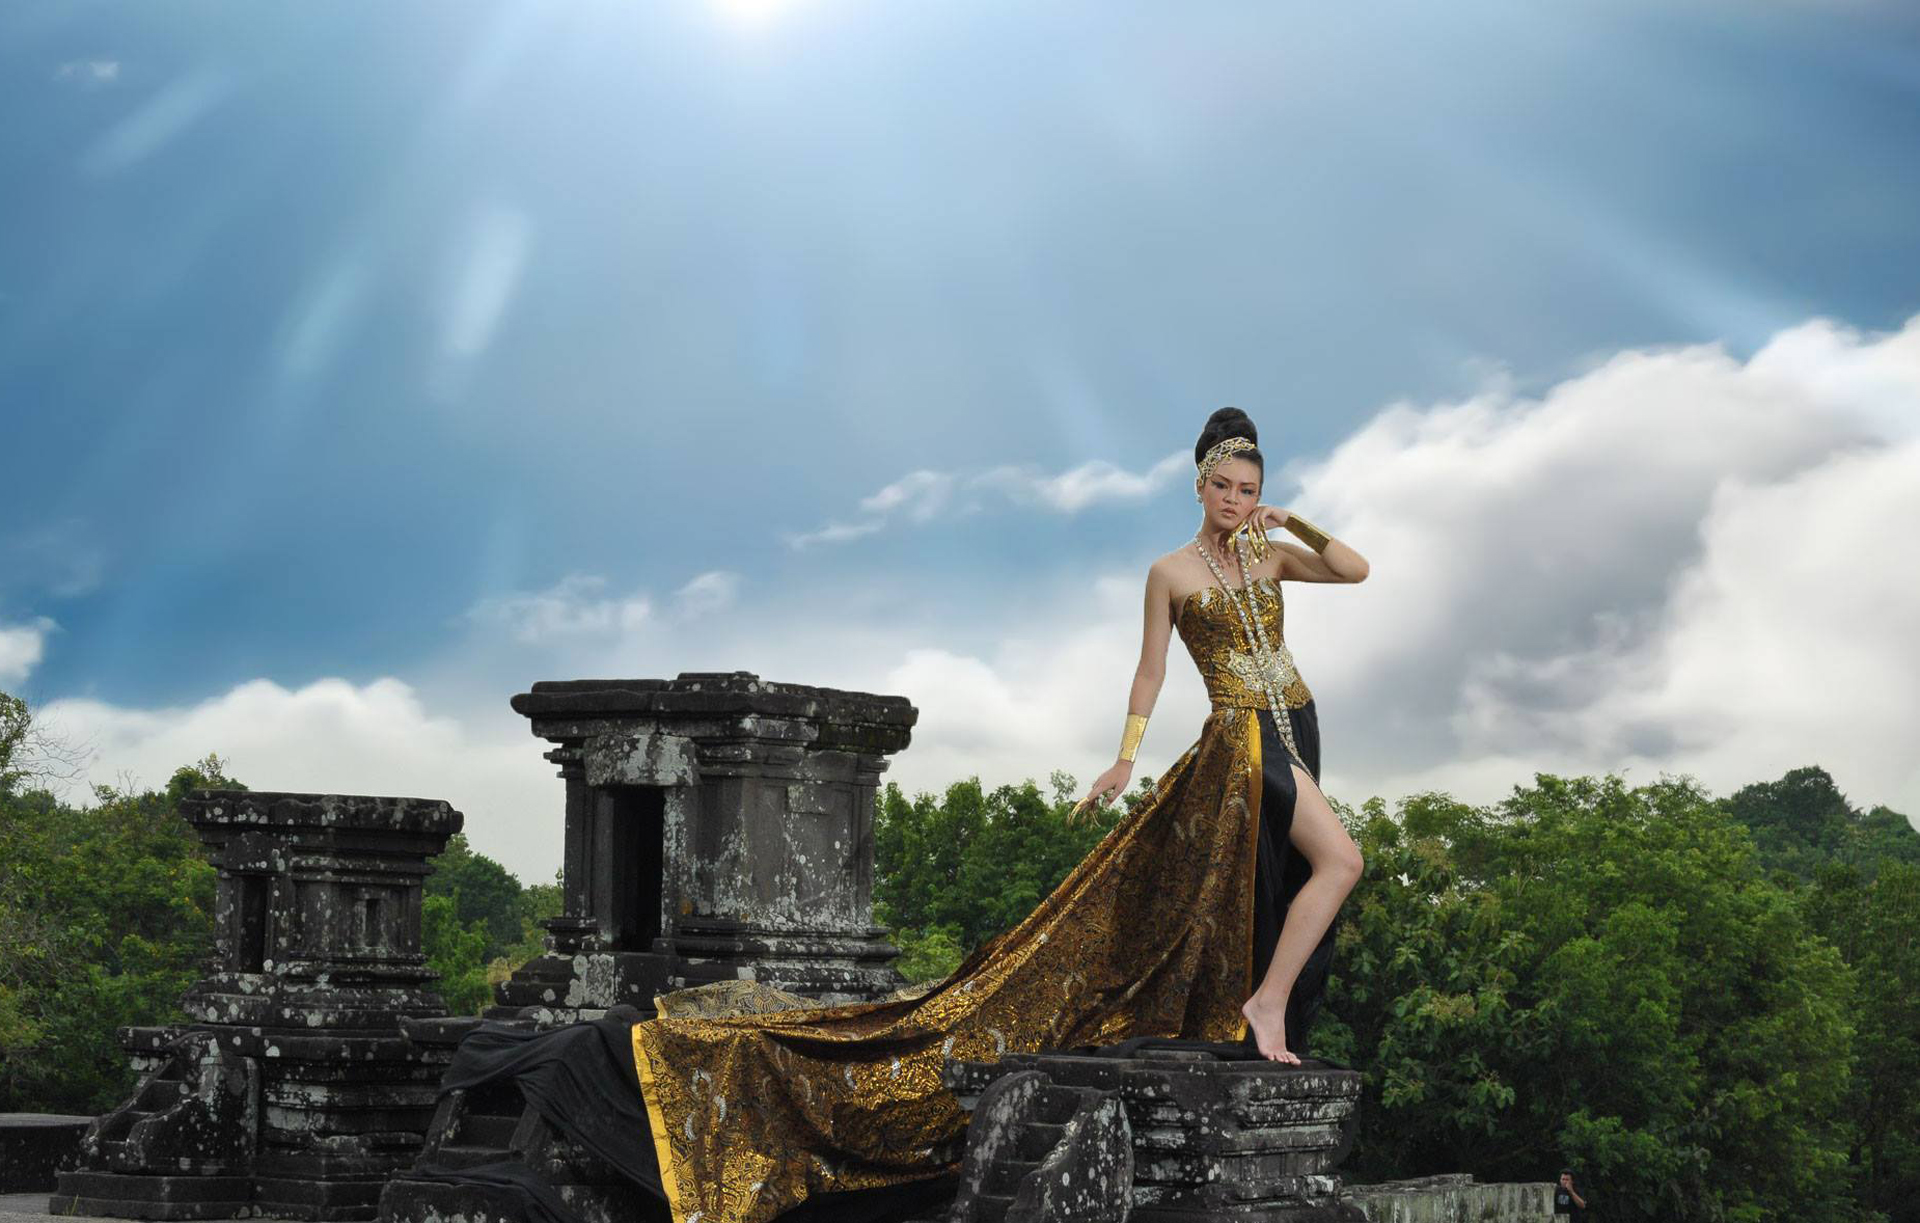
photographer, Candi Boko, photo, beauty, cloud, sky, flash photography, temple, sunlight, grass, tree, People in nature, leisure, sculpture, happy, landscape, statue, art, monument, cg artwork, ancient history, fictional character, roof, tourism, garden, historic site, sitting, rock, hill, history, mythology, city, vacation, place of worship, memorial